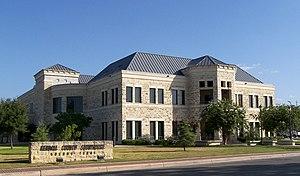
La ville de Boerne est le siège du comté de Kendall, dans l’État du Texas, aux États-Unis. Sa population s’élevait à 10 471 habitants lors du recensement de 2010, estimée à 16 056 habitants en 2017.
Le comté de Kendall, en anglais : Kendall County, est un comté situé sur le plateau d'Edwards au sud de la partie centrale de l'État du Texas aux États-Unis. Fondé le 10 janvier 1862, son siège de comté est la ville de Boerne. Selon le recensement des États-Unis de 2010, sa population est de 33 410 habitants, estimée, en 2017, à 44 026 habitants. Le comté a une superficie de 1 716 km², dont 1 715 km² en surfaces terrestres. Il est nommé en l'honneur de George Wilkins Kendall, un journaliste qui a rendu compte de la guerre américano-mexicaine.